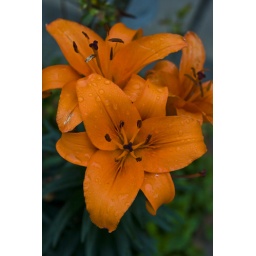
This burnt orange flower is beautiful and I feel they should plant these around UT.